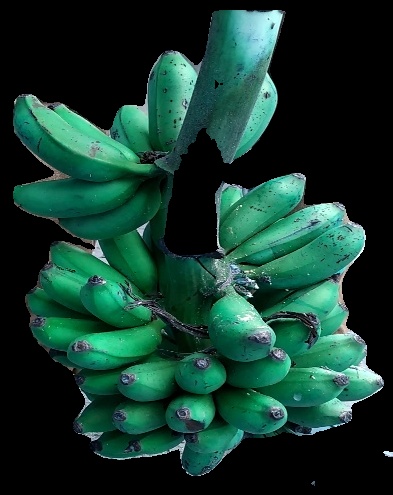
Variety: rasbale
Grade: grade3